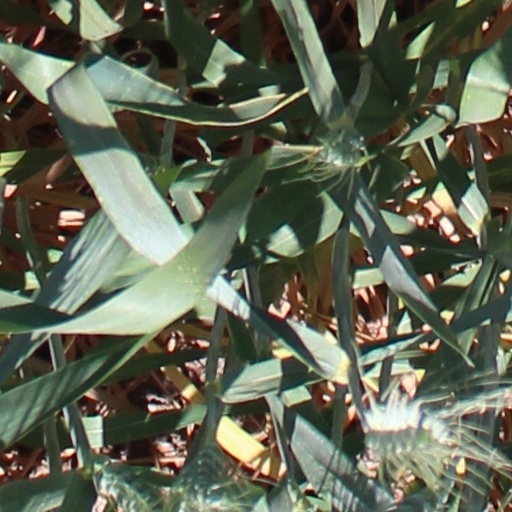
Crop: wheat